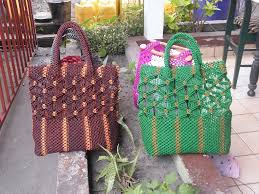
Nataal bii ma gis maa ngi ci gis ñaari saak, yoo xam ne bokkuñu...bii bu vert, beneen bi mi ngi am lu marron.